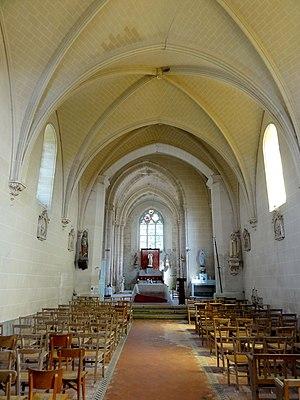
L'église Saint-Lucien est une église catholique paroissiale située à Ansacq, commune de l'Oise. Elle suit un plan cruciforme réduit à sa plus simple expression, et réunit une nef romane à un transept et un chœur de style gothique primitif, le croisillon sud ayant toutefois été rebâti entièrement à la période flamboyante. Il n'y a pas de bas-côtés ni de véritable clocher, et le petit clocher en charpente au-dessus de la croisée du transept est dépourvu de cloche. Hormis les baies flamboyantes des murs latéraux du croisillon sud et du chevet, et les vestiges de multiples transformations des ouvertures, le seul élément remarquable de l'église est son portail monumental roman. Il se caractérise par une triple archivolte surmontée de deux frises et richement décoré de divers motifs, tant dans les voussures, sur les chapiteaux que sur les piédroits. La nef est recouverte par de fausses voûtes en plâtre, tandis que transept et chœur sont voûtés sur croisées d'ogives. Ils se signalent par leur construction soignée. L'église fait l’objet d’une inscription au titre des monuments historiques depuis le 2 avril 1927.